Shinji Mizushima

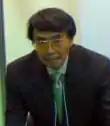
Mizushima in September 2009

was a Japanese manga artist. He is best known for several baseball manga, such as "Yakyū-kyō no Uta", "Dokaben", and "Abu-san". He is a two-time recipient of the Shogakukan Manga Award. His works have been collected into more than 540 tankōbon volumes, making him one of the most prolific manga artists of all time.